Answer in natural language. Which point is closer to the camera taking this photo, point B  or point C? Choose between the following options: C or B
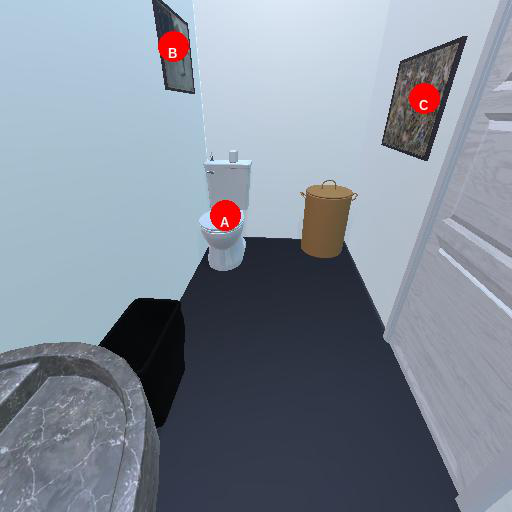
<answer>C</answer>